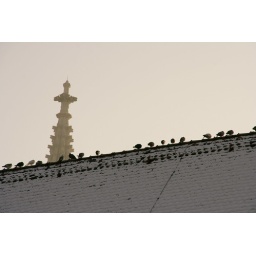
The column jutting out over the roof is actually the top of the northtower of Regensburg Cathedral